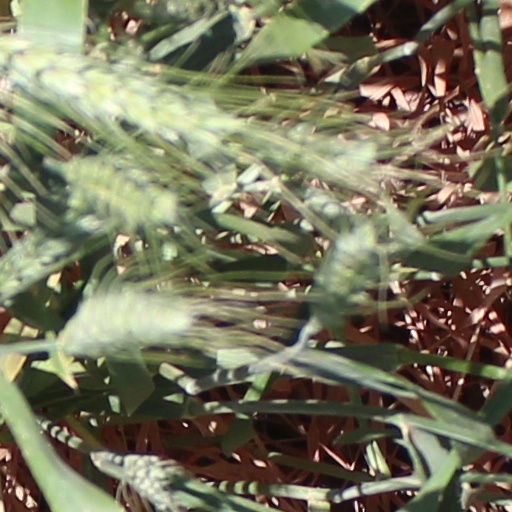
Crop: wheat